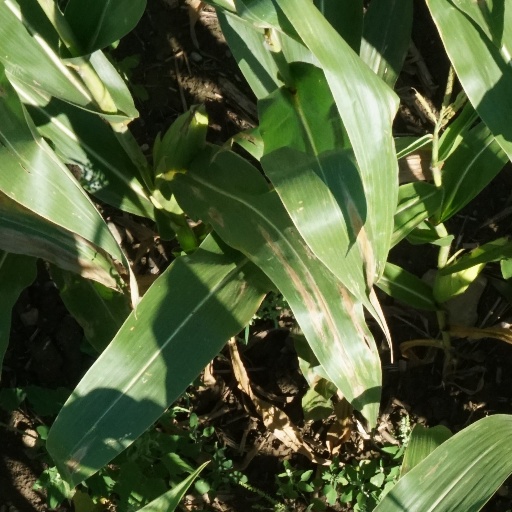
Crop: maize; corn